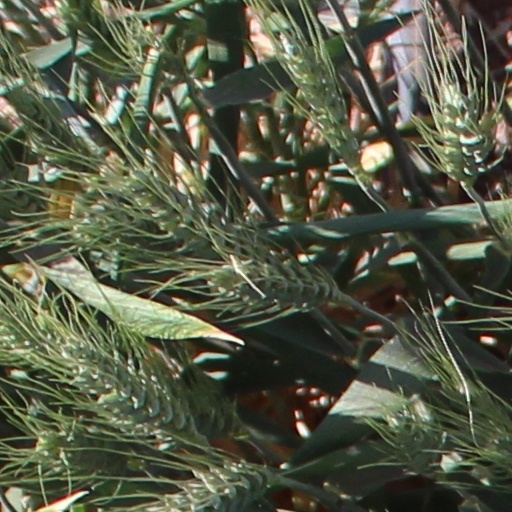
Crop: wheat